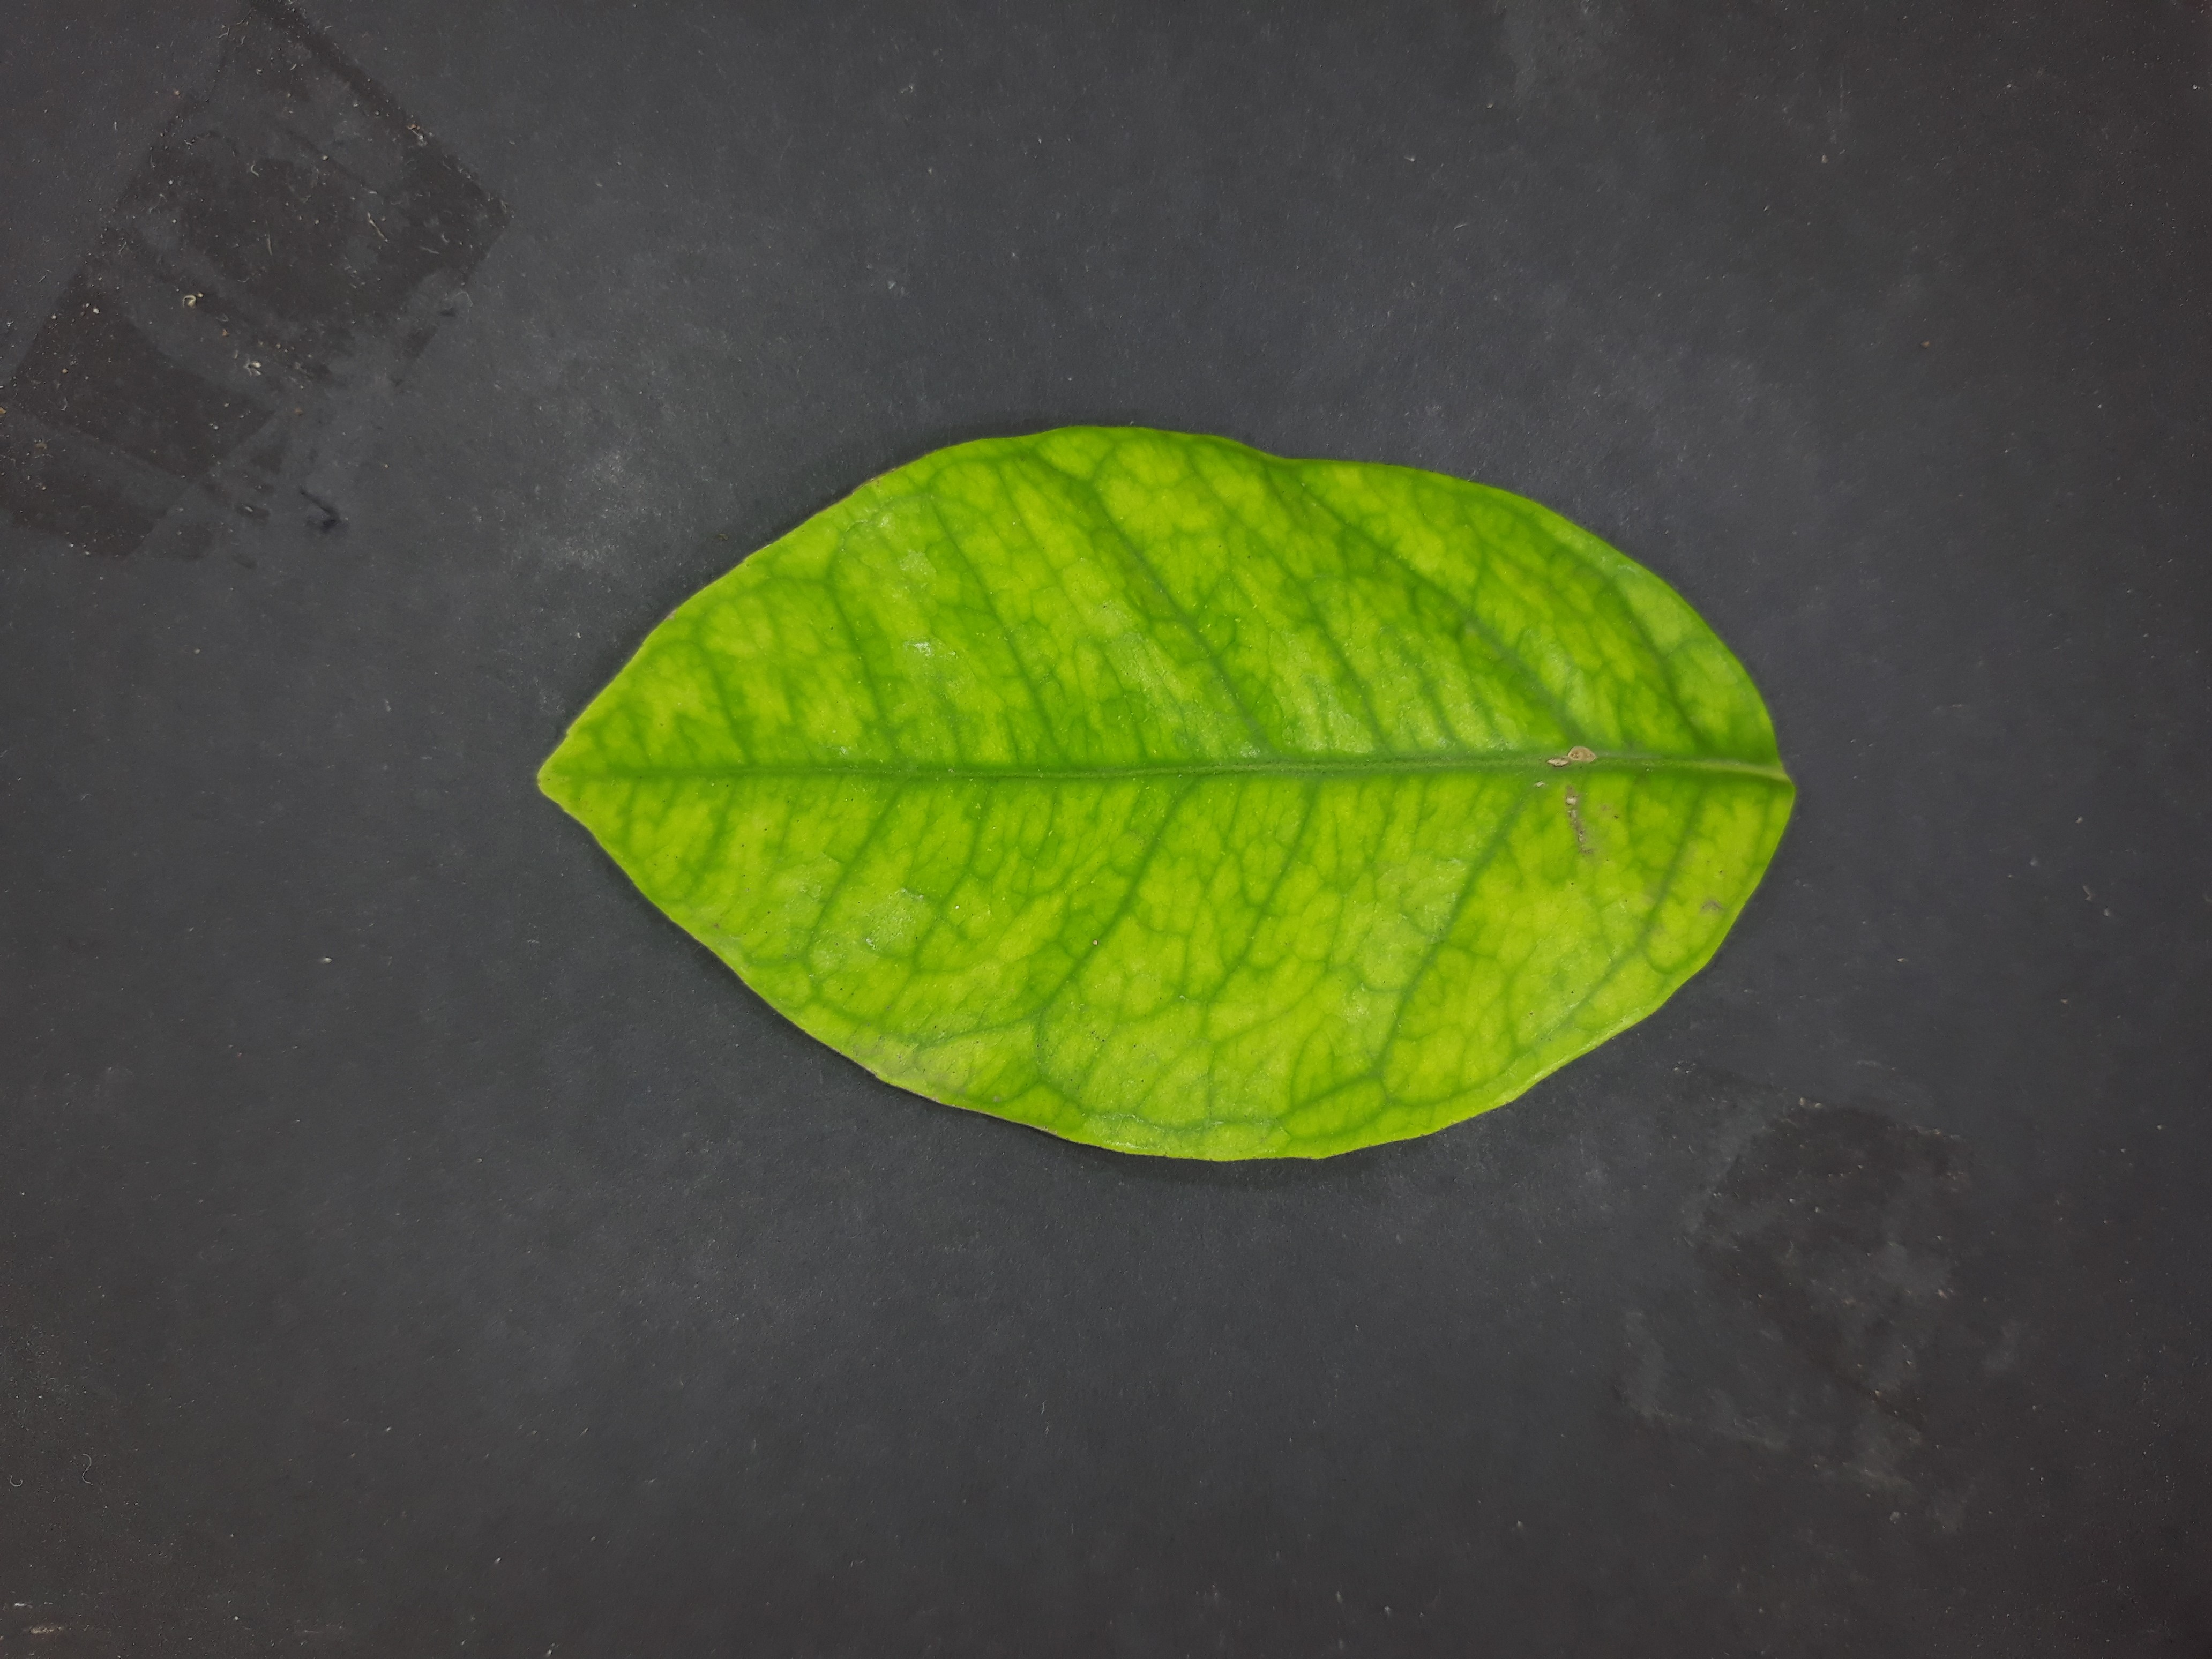
Label: Iron deficiency (Fe)